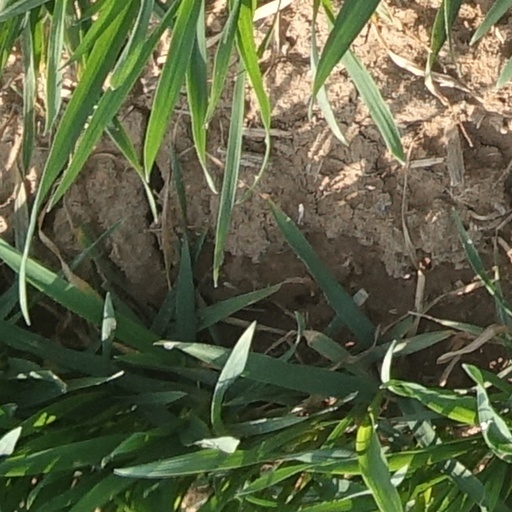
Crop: wheat